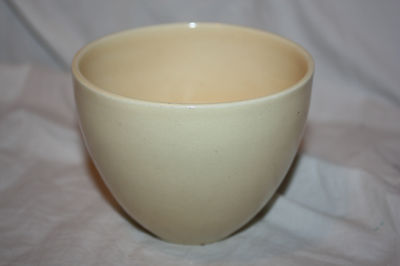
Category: mug